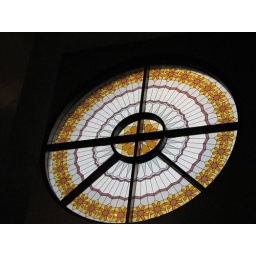
Stained glass window in the hotel